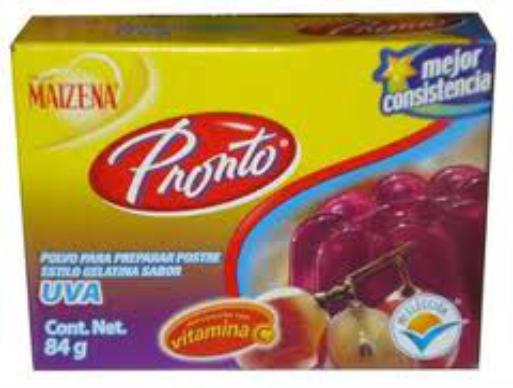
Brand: Maizena
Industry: Food